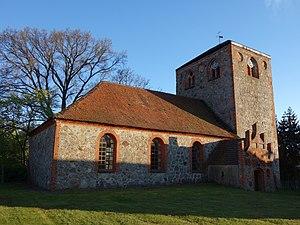
Vue du nord-est de l'église de Sadenbeck, ville de Pritzwalk, arrondissement de Prignitz, état fédéral de Brandebourg, Allemagne Object location53°